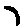
Label: 7